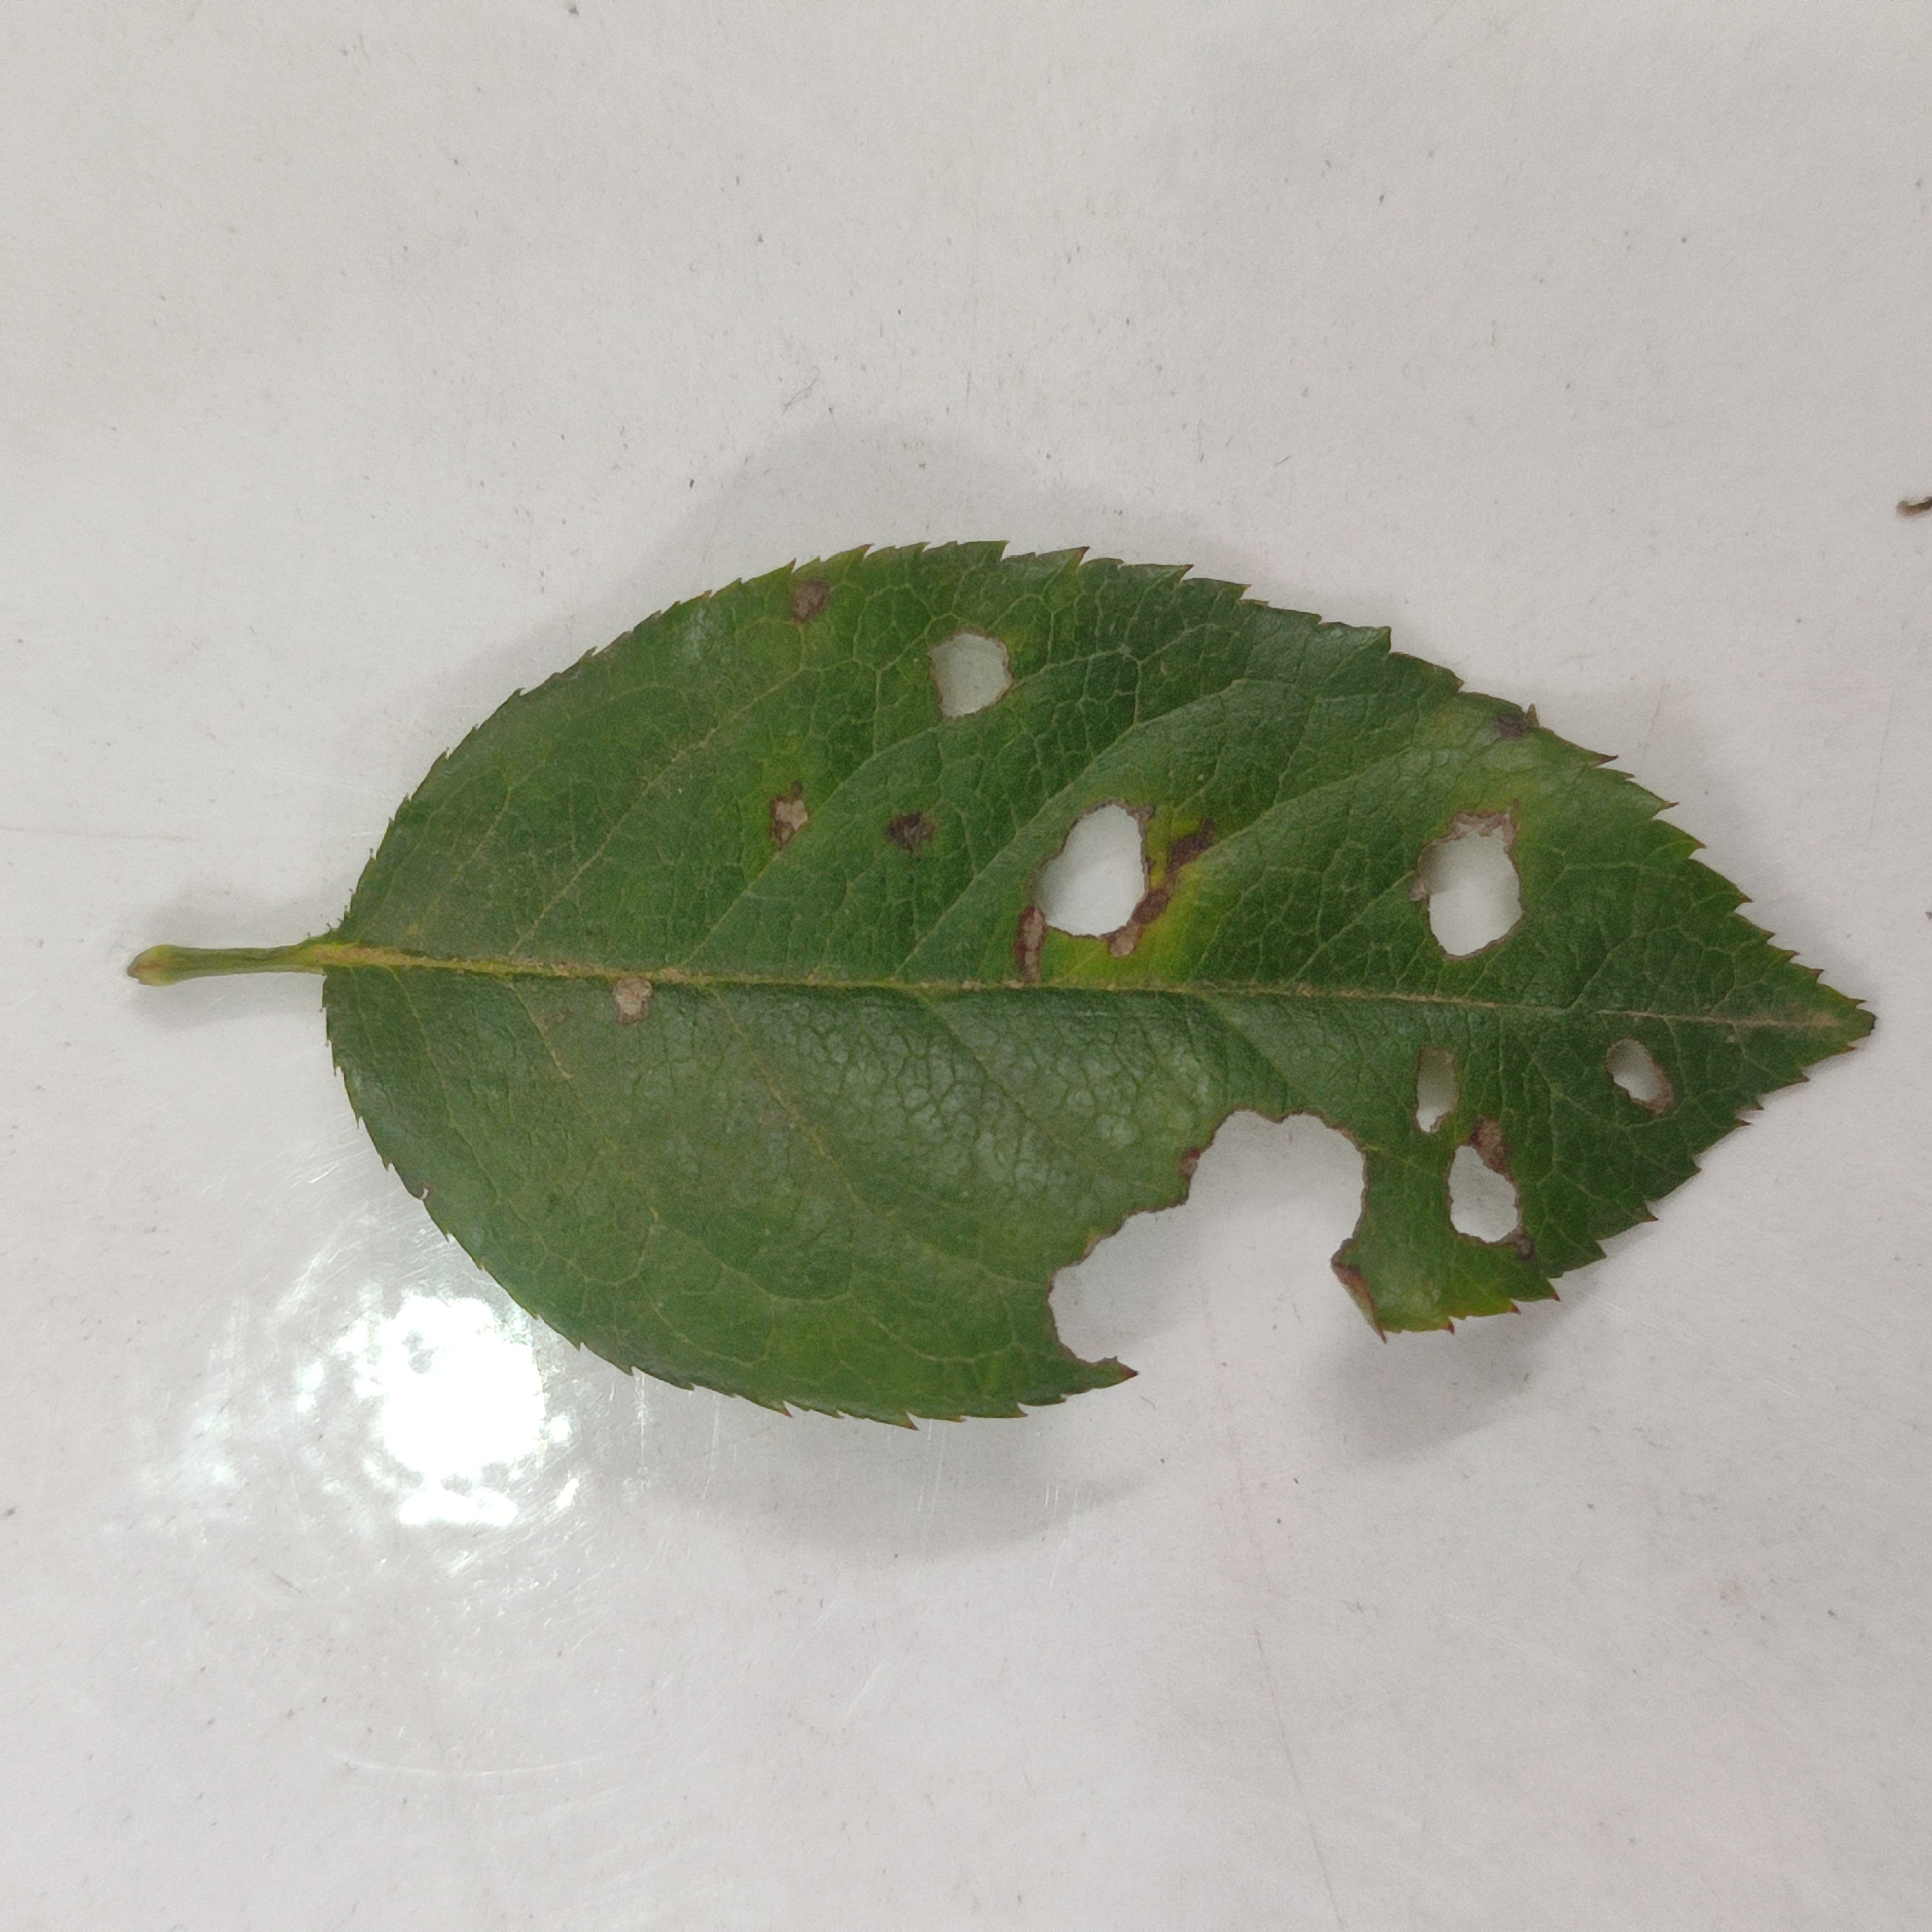
Label: Insect Hole